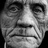
Emotion: neutral